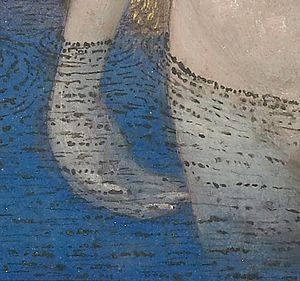
Heures Louis XII Bethsabée (détail) - Les vaguelettes argentées ont noirci
Le Livre d'heures de Louis XII, est un manuscrit enluminé par Jean Bourdichon. Il date d'environ 1498-1499 et a été réalisé pour Louis XII. Il ne subsiste plus qu'à l'état de fragments, composé de seize miniatures pleine page dispersées, de deux feuillets de texte isolés et de cinquante et un folios de texte reliés en désordre dans un mince volume. L'ensemble des documents a été réuni à l'occasion d'une exposition en 2005 et 2006, d'abord au Getty Museum, puis au Victoria and Albert Museum.